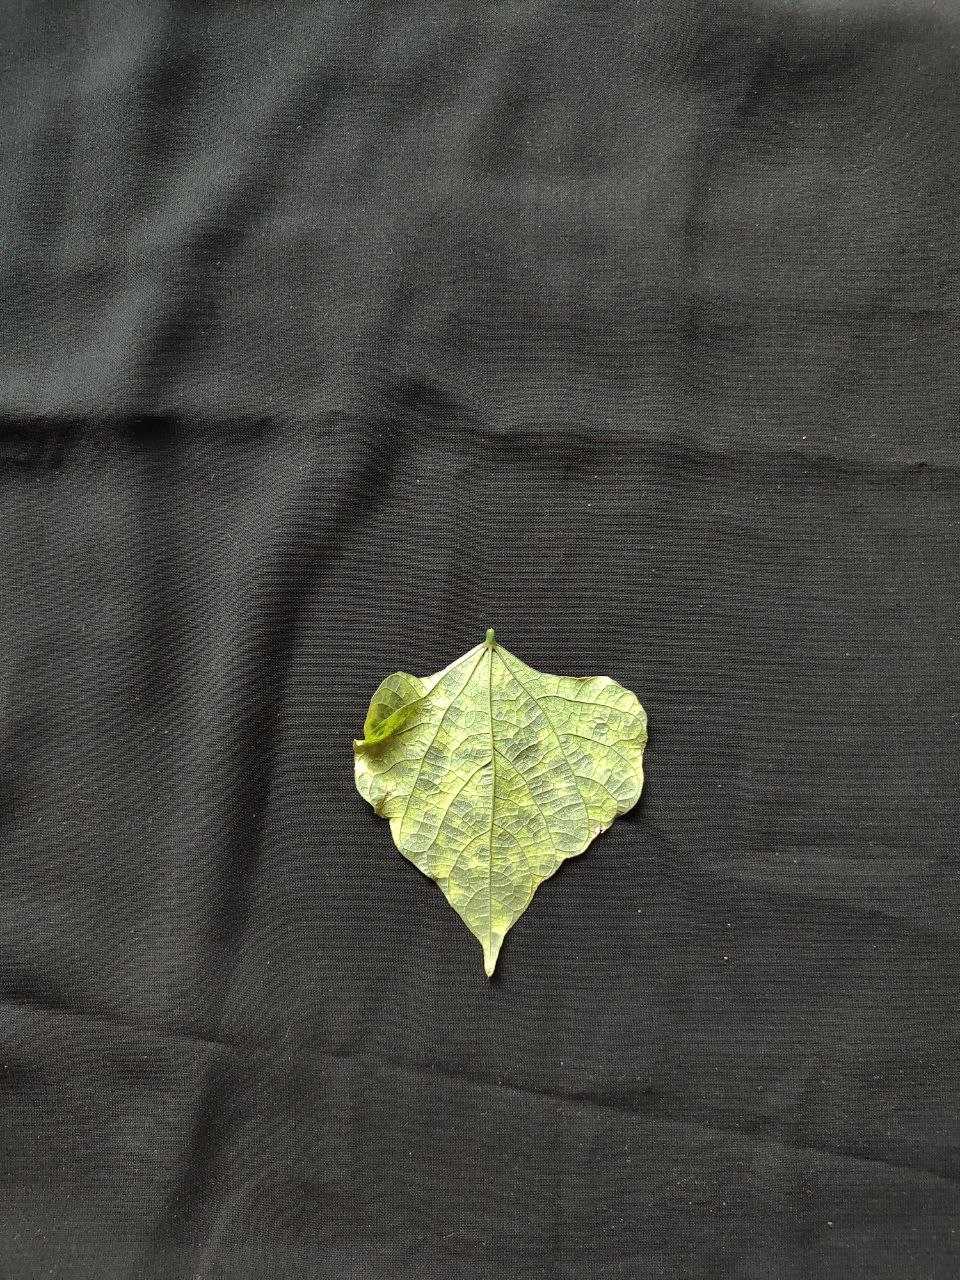
Crop: bean
Leaf condition: Mosaic Virus